Linda Faber

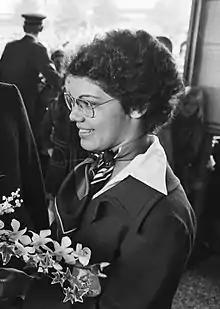
Linda Faber in 1976

Linda Faber (born 29 February 1960) is a former freestyle swimmer from the Netherlands who competed for her native country at the 1976 Summer Olympics in Montreal, Quebec, Canada. She was eliminated in the preliminaries for 400m freestyle. As part of the freestyle team, she came 4th in the 4 × 100 m relay, with Enith Brigitha, Ineke Ran and Annelies Maas.